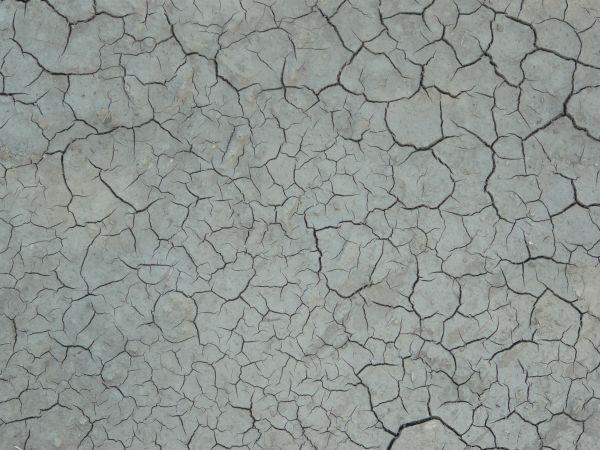
Texture: cracked